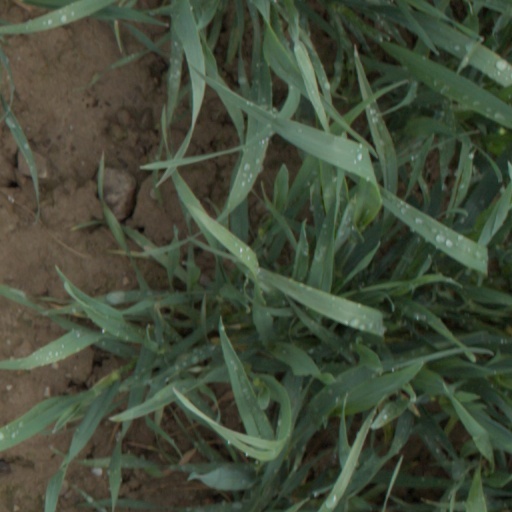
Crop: wheat